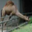
Label: camel